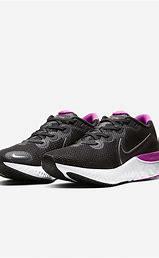
Brand: Nike
Model: Renew Run